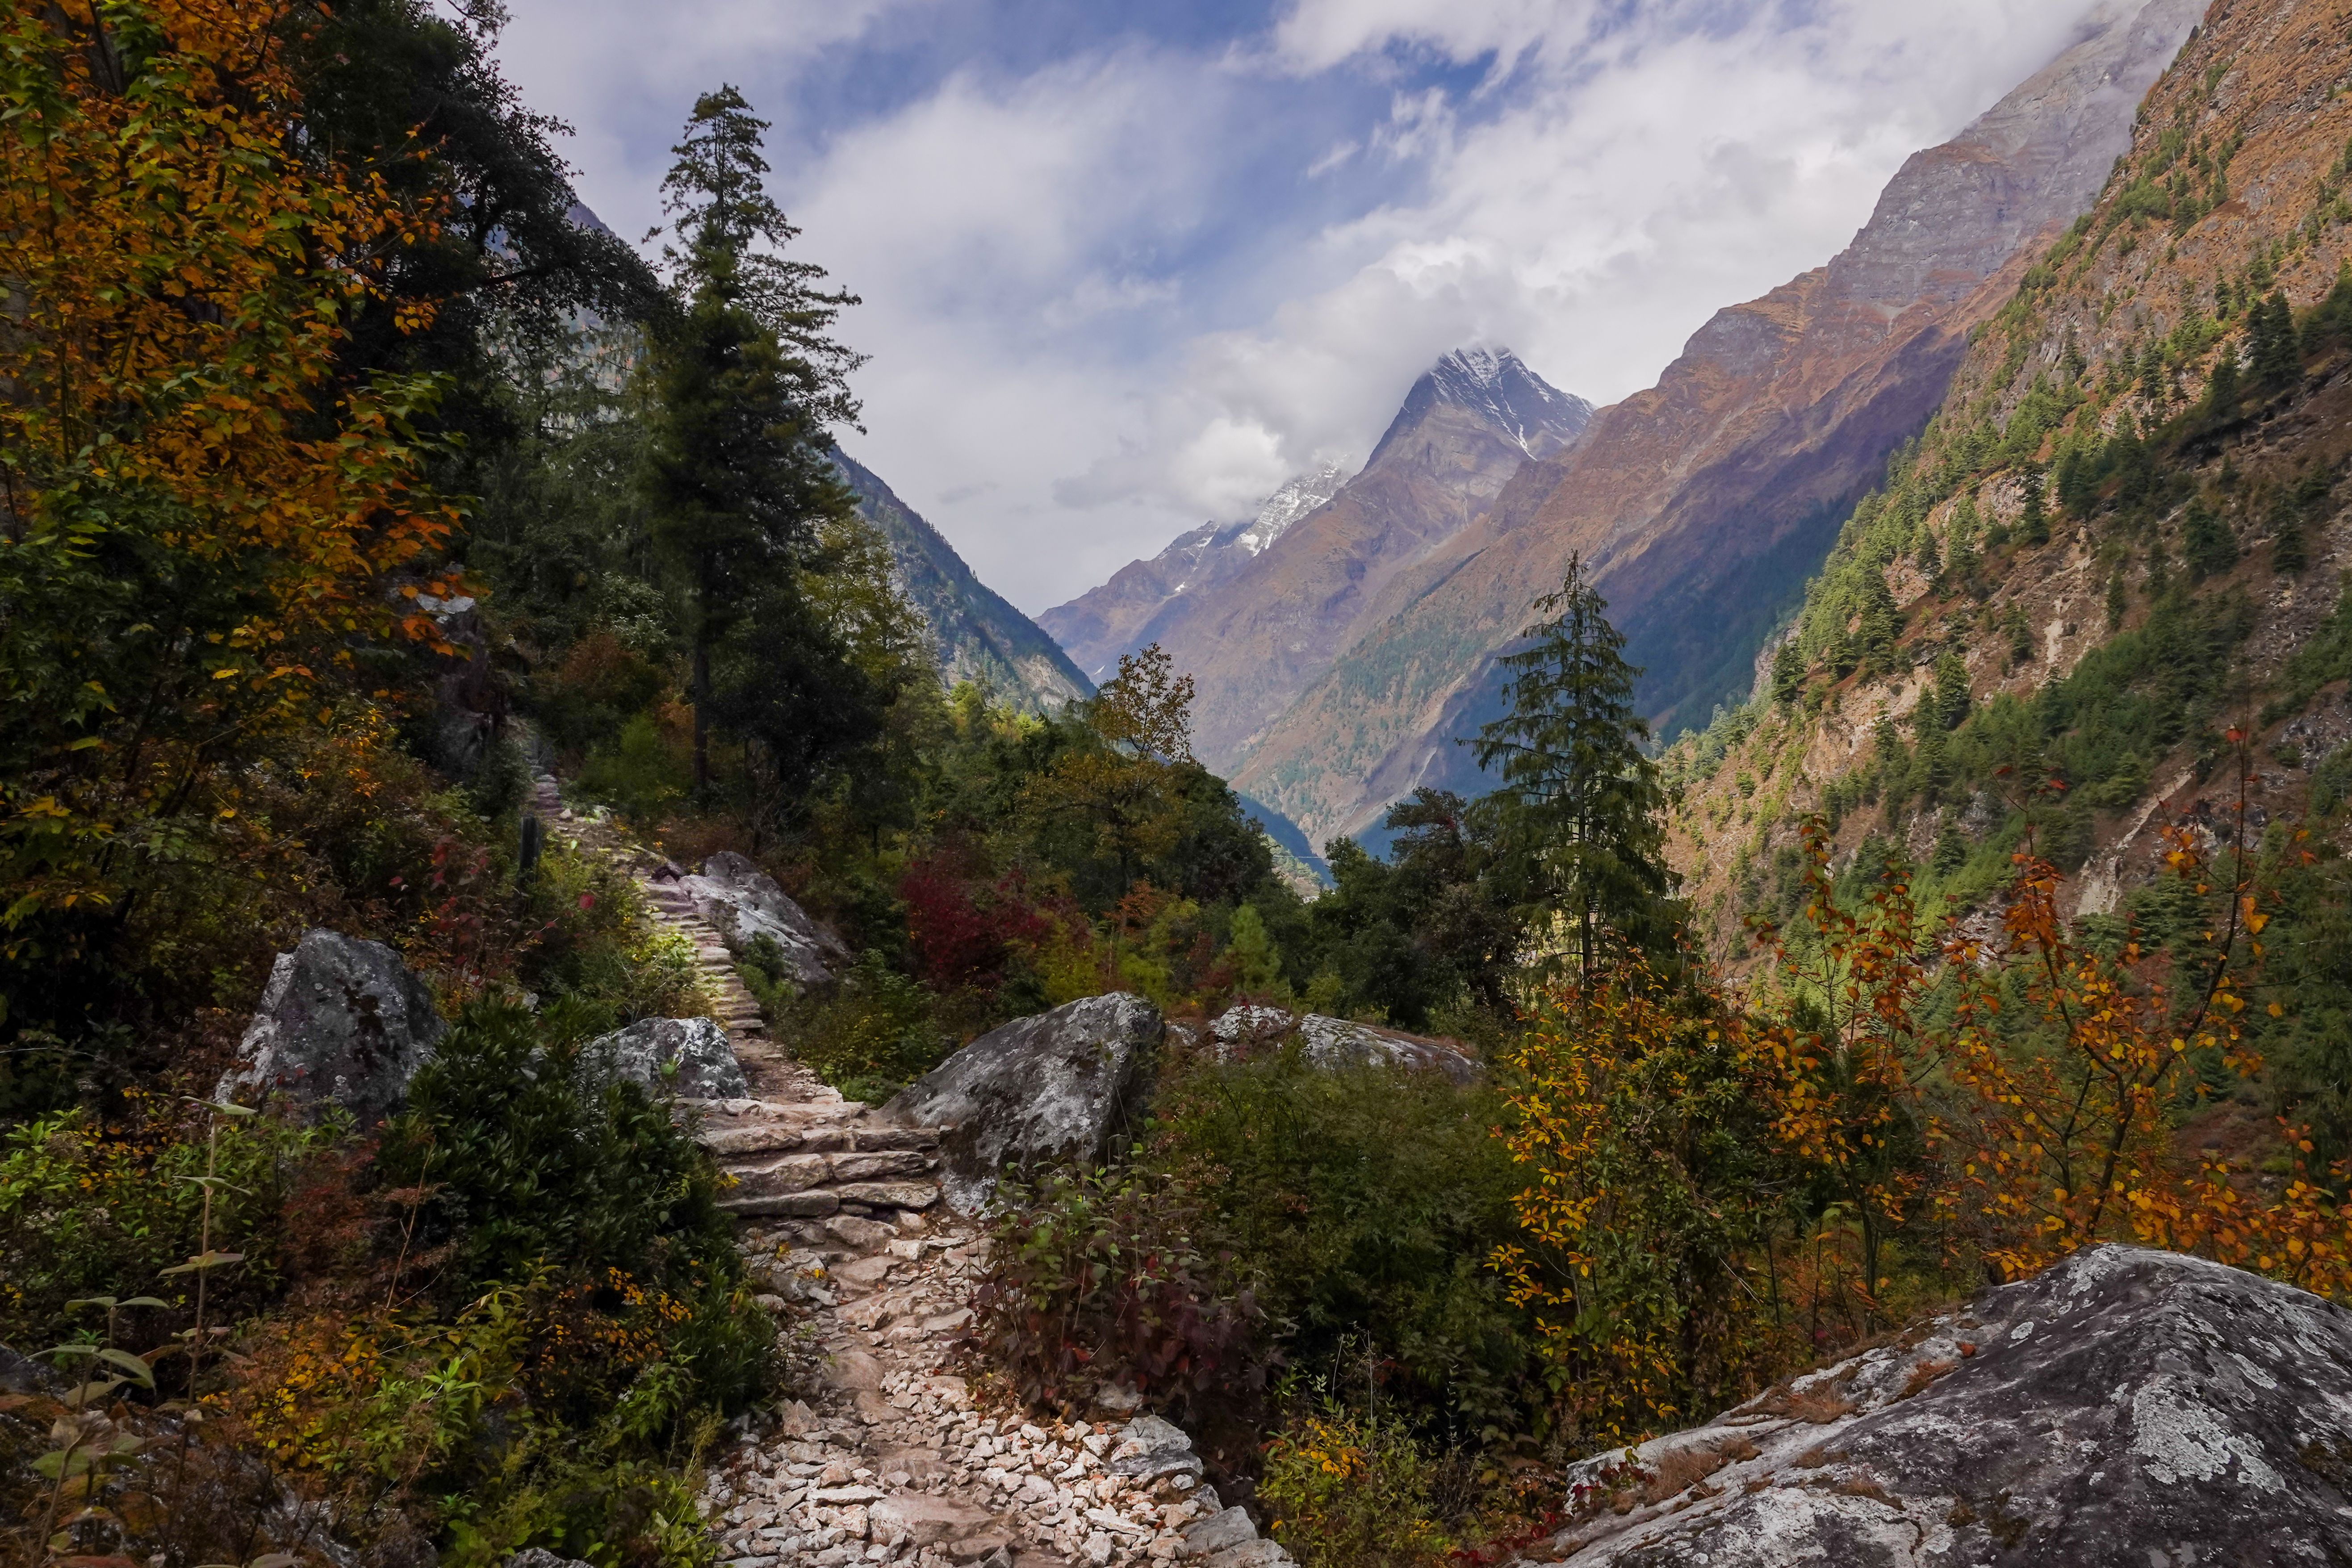
Mountain Pass.
The image depicts mountain trail surrounded by trees and rocks.
peaks mountains in the distance under a partly cloudy sky.
Trees of varying heights frame the path.
A serene mountain trail  with a stone path.
captured at eye level. The midday light enhances the vibrant green and autumnal orange palette in this landscape photograph.
Labels: Gravel, Road, Nature, Outdoors, Wilderness, Fir, Plant, Tree, Mountain, Mountain Range, Valley, Scenery, Peak, Path, Slope, Conifer, Creek, Stream, Water, Plateau, sky, mountains, mountain trail, trees, rocks
Camera: SONY DSC-RX10M4
Lens: 8.8-220.0 mm f/2.4-4.0
Aperture: F5
Exposure: 1/1000 sec
ISO: 100
Focal length: 8.8 mm